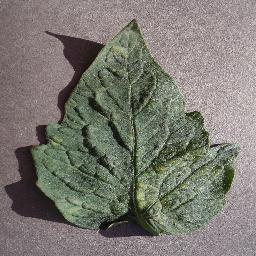
Label: Tomato___Spider_mites Two-spotted_spider_mite